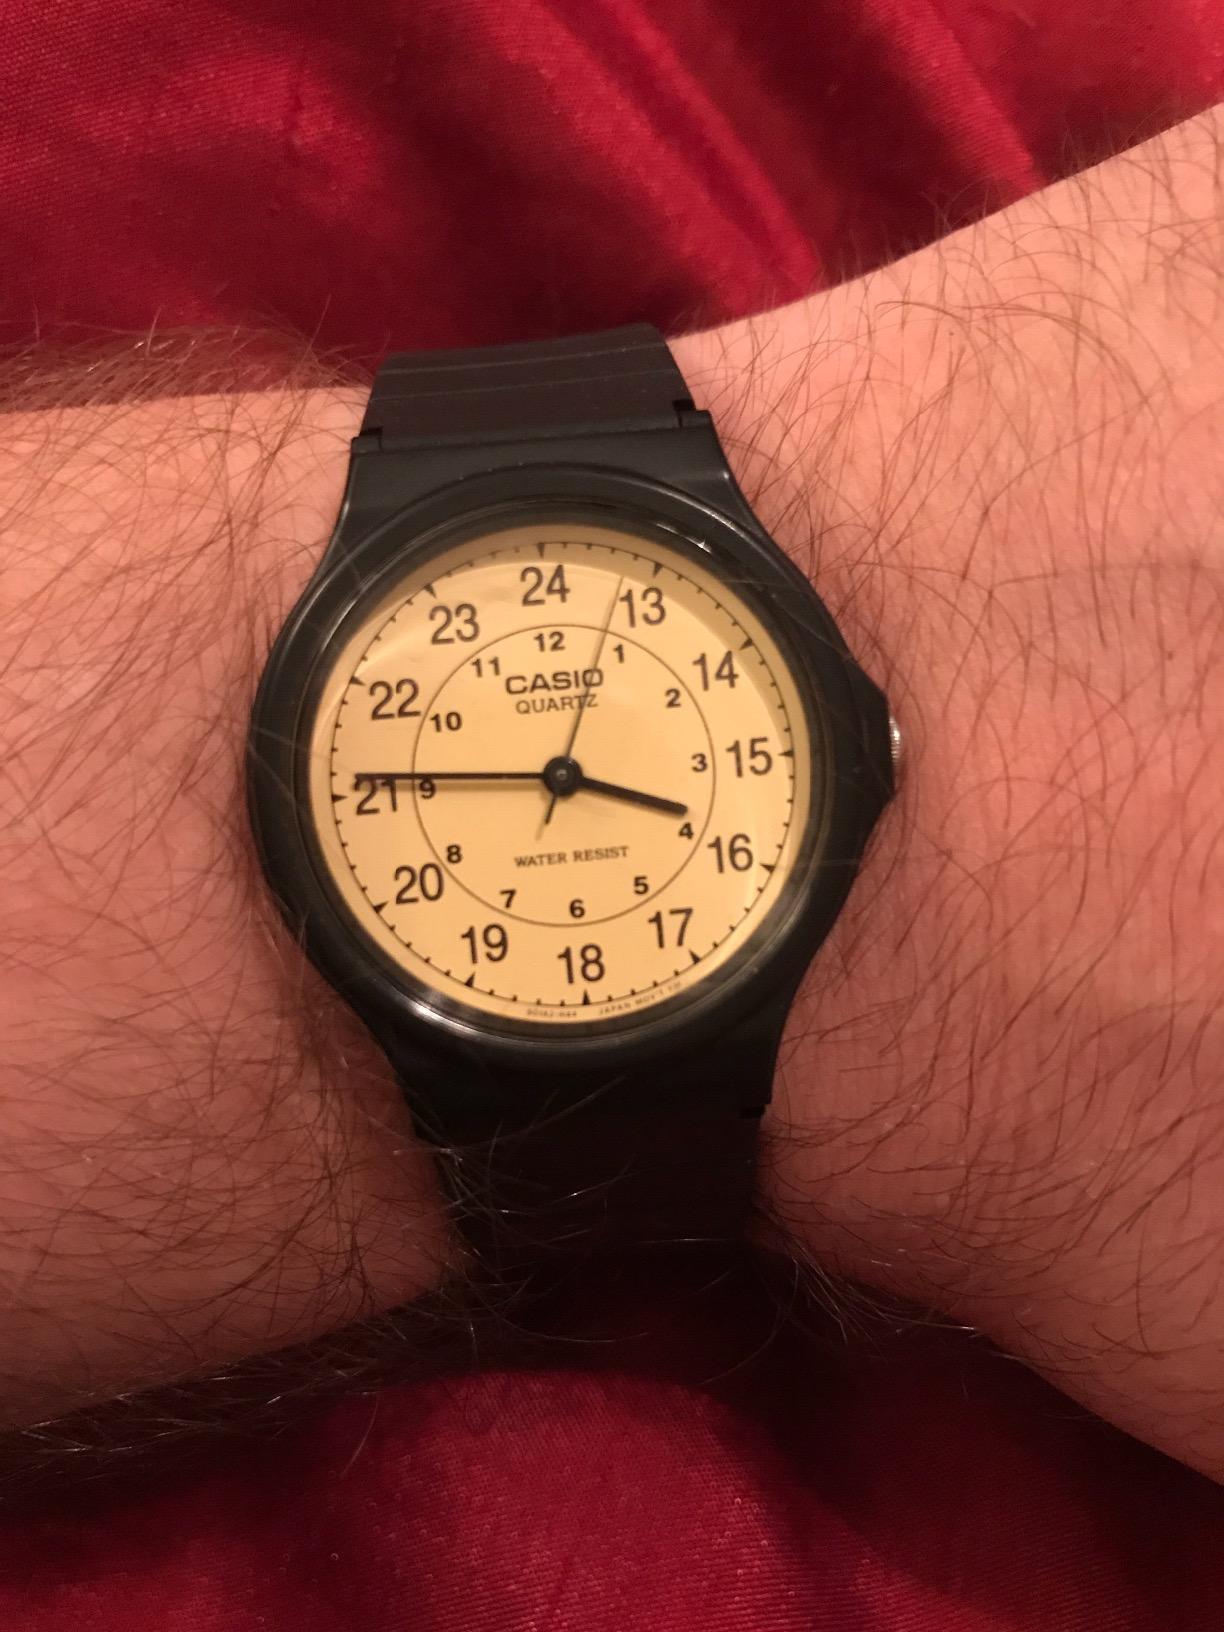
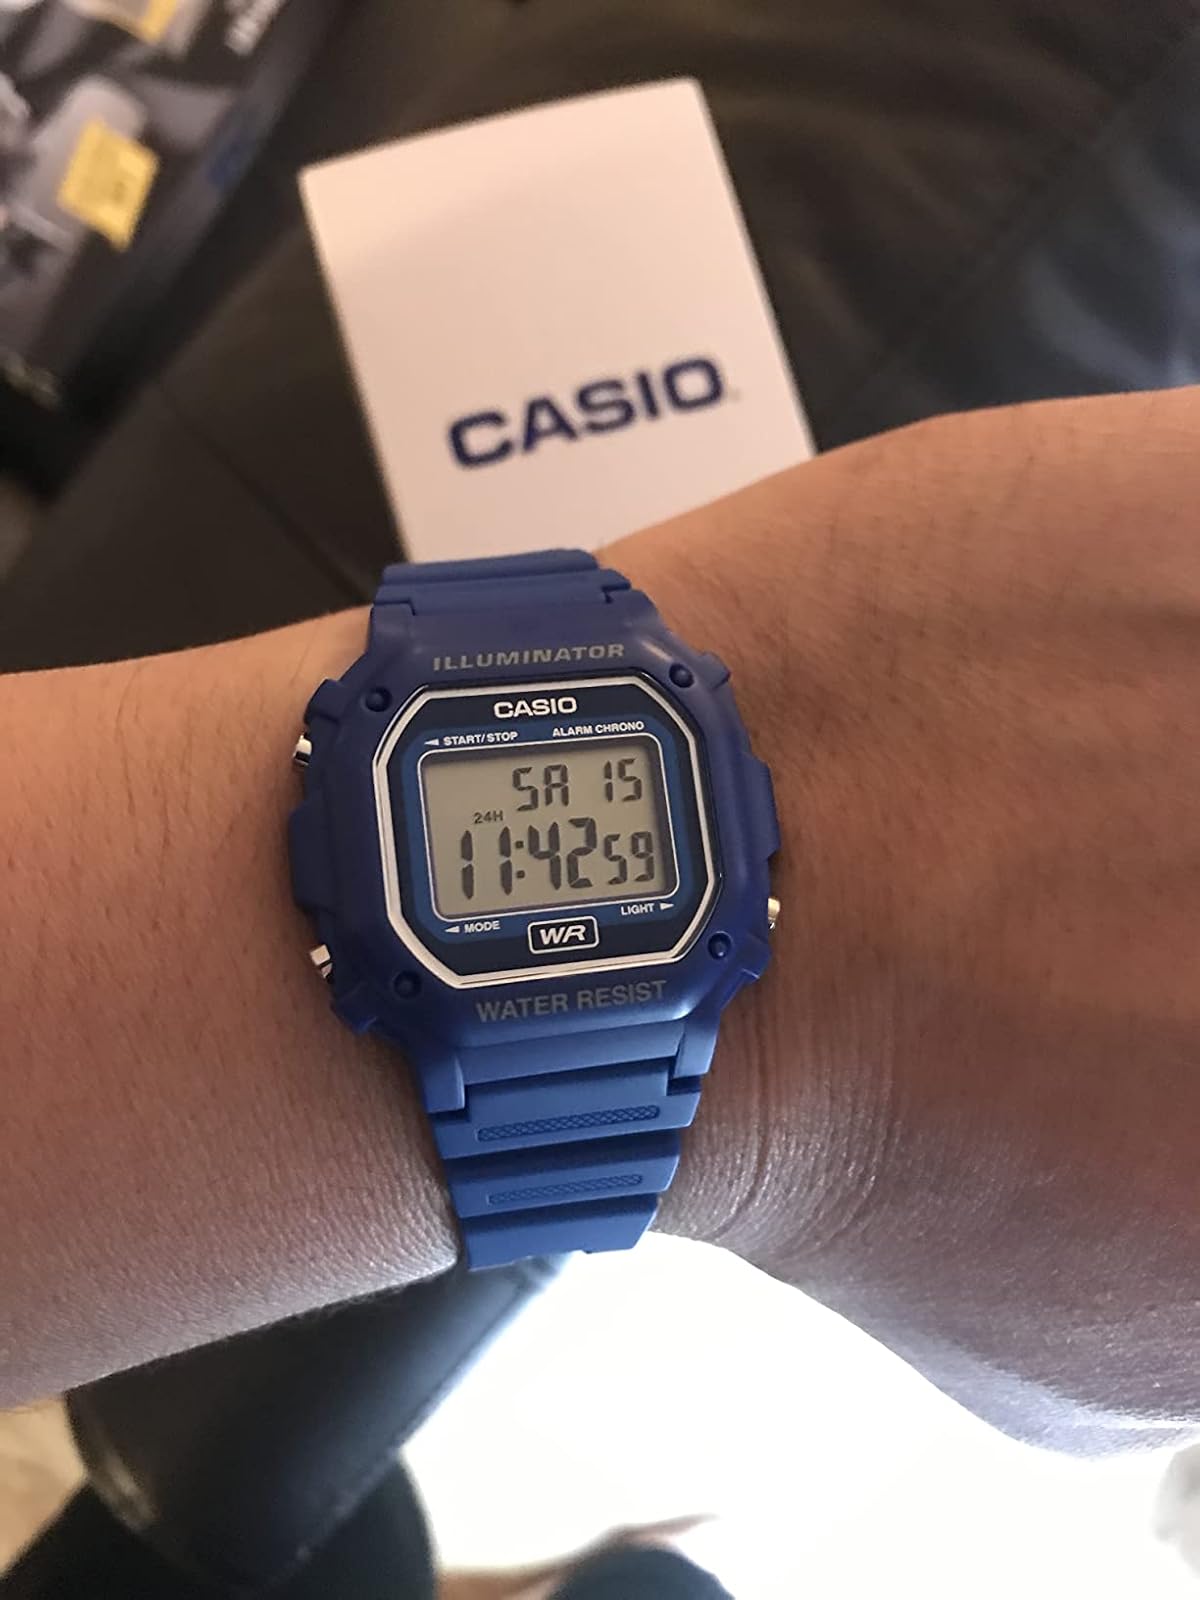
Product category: accessories_watch
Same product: no